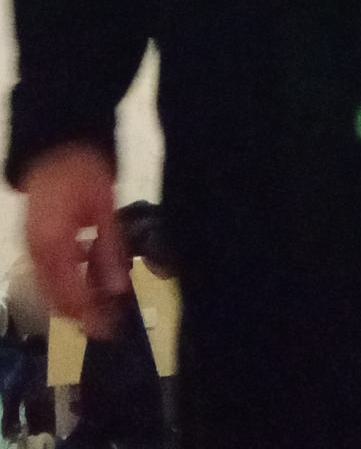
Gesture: no_gesture